Mademoiselle Ambroisine

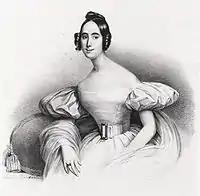
Mademoiselle Ambroisine (around 1835)

Françoise-Ambroise Acolet (born in Paris 21 January 1811; dead in Saulieu (Côte-d'Or) 1 March 1882), called Mademoiselle Ambroisine, was a French actress and ballet dancer. She was considered the leading lady of romantic ballet in Brussels during the 1832 to 1836.